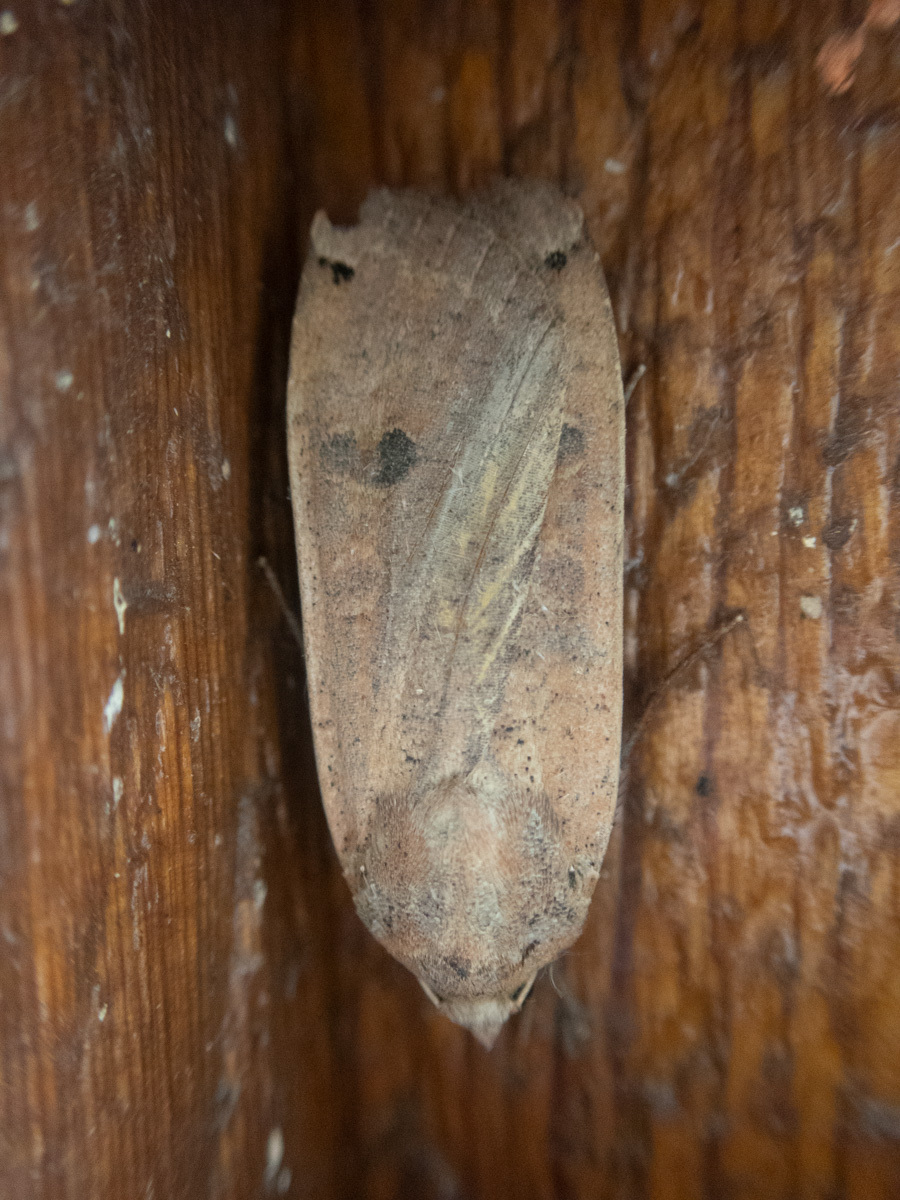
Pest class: cutworms